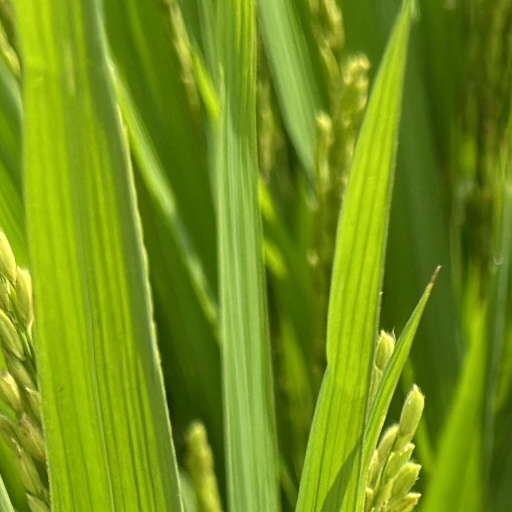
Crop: rice